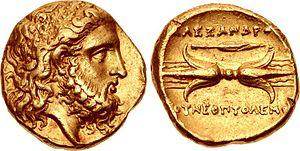
Alexandre Iᵉʳ d'Épire, dit Alexandre le Molosse, est roi d'Épire de -342 à -331. Il est le fils du roi d'Épire Néoptolème Iᵉʳ et le frère de la reine de Macédoine Olympias, qui est la mère du futur Alexandre le Grand. Il est installé sur le trône d'Épire par son beau-frère Philippe II qui a pris possession du pays et a renversé Arymbas. Il épouse en août 336 av. J.-C. sa nièce Cléopâtre, fille d'Olympias et de Philippe et sœur d'Alexandre. C'est au cours de ce mariage que Philippe II est assassiné.